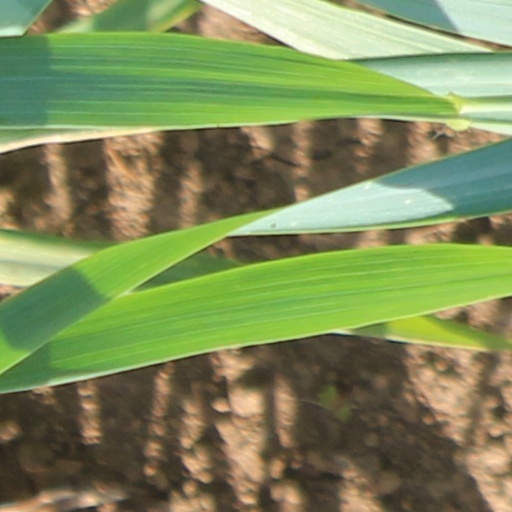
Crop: wheat